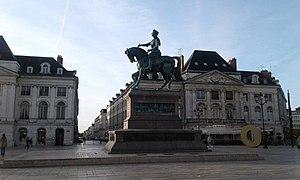
Place du Martroi - Orléans (Vue Sud)
La place du Martroi est la principale place du centre-ville d'Orléans, où se dresse la statue équestre de Jeanne d'Arc réalisée en 1855 par Denis Foyatier et qui remplace celle de 1804 réalisée par Gois. Les bas-reliefs ornant le piédestal de la statue sont dus au sculpteur Vital Dubray. Le premier tramway d'Orléans traverse la place à la fin du XIXᵉ siècle.